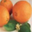
Label: orange